The Hunger Angel

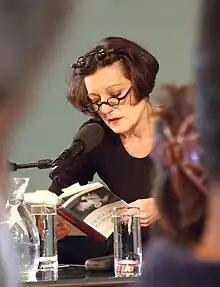
Herta Müller reading from "The Hunger Angel" in Frankfurt am Main, 2009.

The Hunger Angel (2009) is a novel by Herta Müller. An English translation by Philip Boehm was published in 2012.